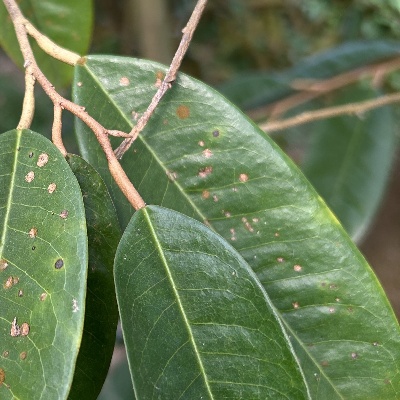
Label: Leaf_Algal